Albert Belin

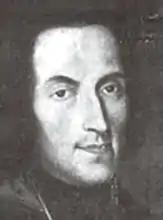
Albert Belin

Albert (Jean) Belin (born 1610 in Besançon, died 29 April 1677) was a bishop of Belley and French writer.